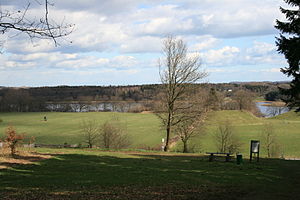
Selk
Udsigt fra Kongshøjen til Selk Nor
Selk er en landsby og kommune beliggende syd for Slien og Slesvig by ved Selk Nor i Sydslesvig. Administrativt hører kommunen under Kreis Slesvig-Flensborg i delstaten Slesvig-Holsten i det nordlige Tyskland. I kirkelig henseende hører byen under Haddeby Sogn. I den danske tid indtil 1864 hørte sognet under Arns Herred. Den nuværende kommune består af Selk gl. Mølle, Selk Mølle, Vedelspang, Ovre og Nedre Selk. På vej mellem Ovre Selk og Vedelspang ligger den 42 meter høje Kongshøj. Gravhøjen står måske i forbindelse med den forhistoriske danske konge Sigtryg. Nord for Vedelspang ligger den kendte Hedeby.